Luca Stellwagen

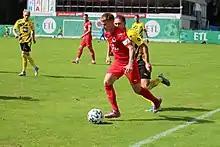
Stellwagen for Viktoria Köln

Luca Stellwagen (born 10 December 1998) is a German professional footballer who plays as a left midfielder or left-back for SGV Freiberg.